Emanuel Čučkov

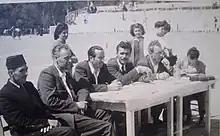
Čučkov as a part of a commission for rating folk dances, Bitola, 1949.

Between 1946 and 1950 Čučkov was a member of the People's Assembly of Macedonia. From 1946 to 1947 he was the director of the National and University Library "St. Kliment of Ohrid". As a musicologist and ethnologist, in 1947 he founded the Institute for Domestic Artistic Handicrafts "Macedonian Folklore", and from 1948 he became an associate of the newly founded Institute of National History. In 1949, he became the director of the state ensemble for folk songs and dances "Tanec".